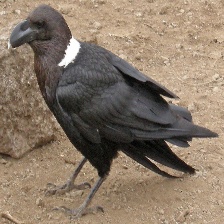
Species: WHITE NECKED RAVEN
Scientific name: CORVUS ALBICOLLIS